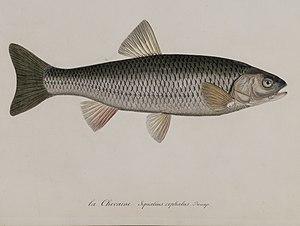
""La Chevaine Squalius cephalus Bonap."""
Godefroy Lunel, né en 1814 et mort le 19 novembre 1891 à Genève, est un zoologue français ayant travaillé à Montpellier puis à Genève, et étudié les poissons et les oiseaux. Il est le premier directeur du Muséum d'histoire naturelle de Genève en tant que tel, lorsque le « Musée académique » passe sous la gestion de la ville. Il est l'auteur d'une monographie sur l'Histoire naturelle des poissons du Léman, parue en 1874 et illustrée par son fils, Alphonse Lunel.